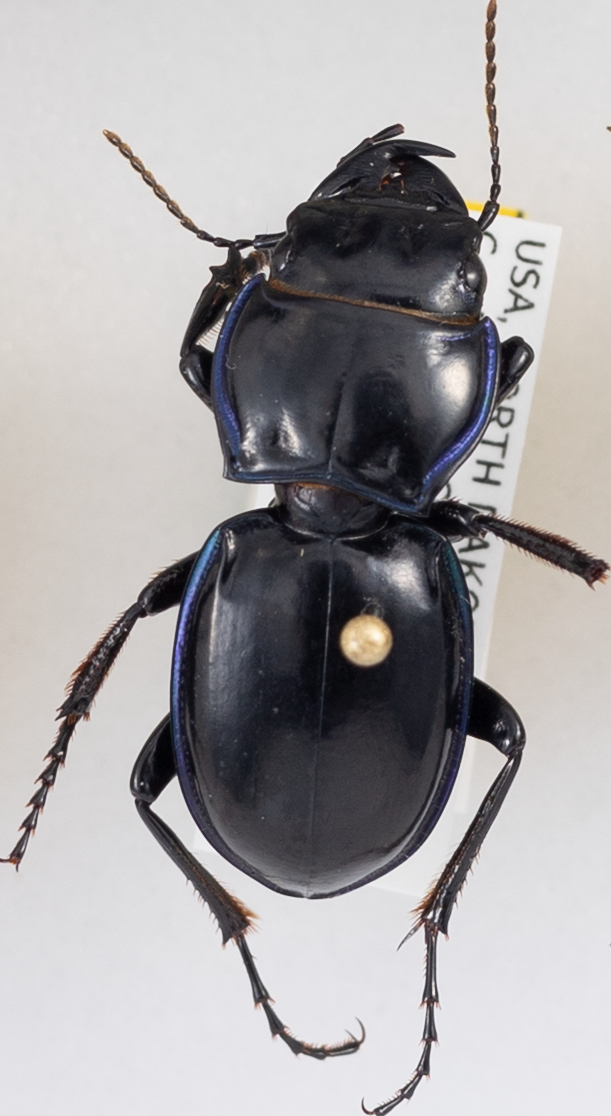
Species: Pasimachus elongatus
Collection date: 2020-07-07
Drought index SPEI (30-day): -0.338
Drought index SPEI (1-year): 0.582
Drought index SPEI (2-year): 1.25